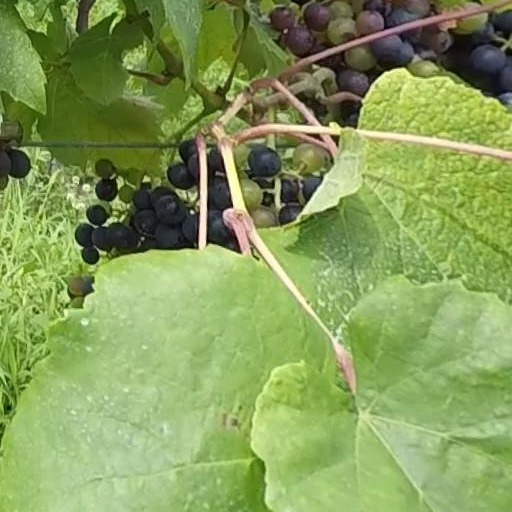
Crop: grape